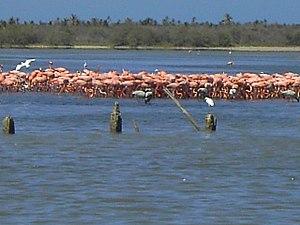
Cet article recense les zones humides du Venezuela concernées par la convention de Ramsar.